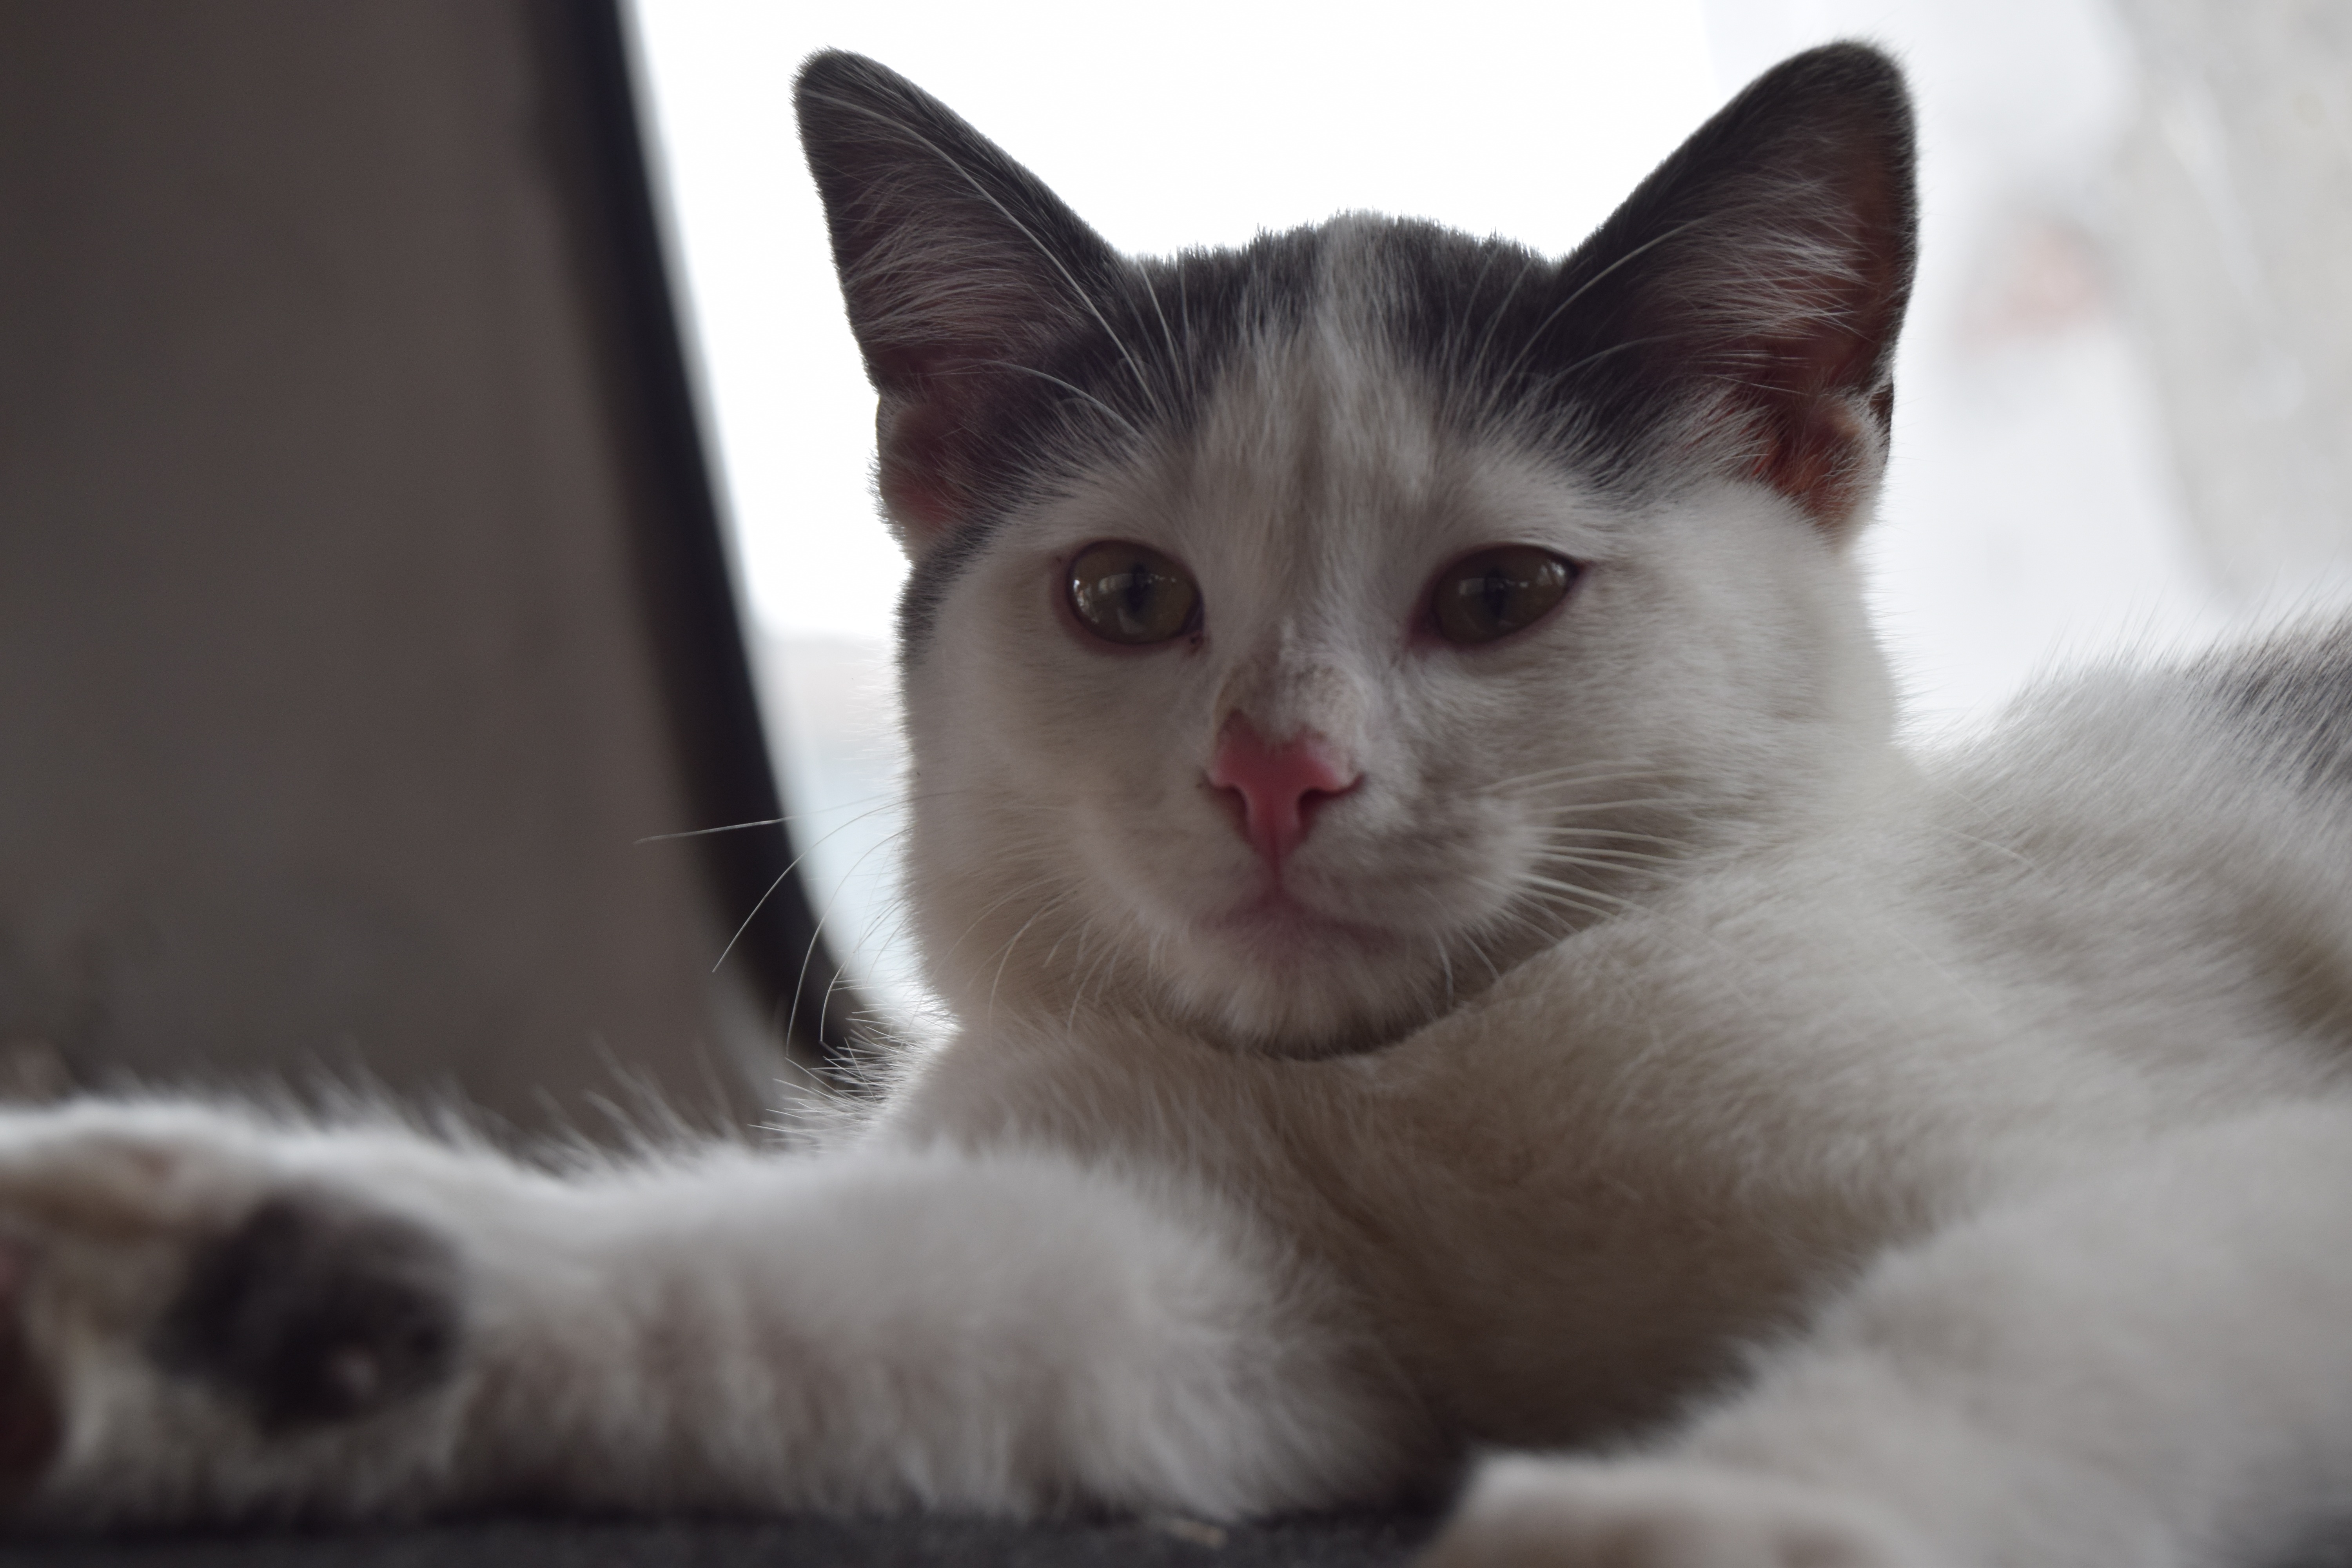
hair, white, kitten, cat, mammal, snowshoe, cats, whiskers, animals, vertebrate, wallpaper, fluff, ragdoll, thai, balinese, european shorthair, burmilla, small to medium sized cats, cat like mammal, carnivoran, domestic short haired cat, american shorthair, khao manee